COVID-19 pandemic in New York City

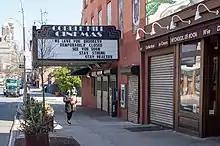
A woman wearing a mask walks by the Cobble Hill Cinemas in Brooklyn, which closed as a non-essential business

On July 7, 2021, the city held a "Hometown Heroes" ticker tape parade to honor healthcare professionals and essential workers for their work during the pandemic. The Uniformed Firefighters Association asked its members to boycott the event, however, saying that COVID-related risks to firefighters had not yet ended, citing the case of a union member who was in the ICU with COVID-related pneumonia at the time of the parade. The Uniformed EMS Officers Union also asked its members not to attend the parade due to an ongoing dispute with the city over a lack of hazard pay during the pandemic.